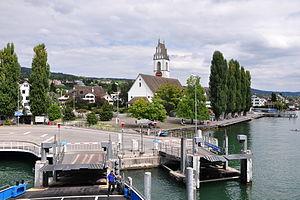
La Zürichsee-Fähre Horgen-Meilen AG est une société anonyme suisse qui exploite un bac sur le lac de Zurich entre Horgen et Meilen. Les bateaux assurent le transport de personnes et de véhicules durant toute l'année.